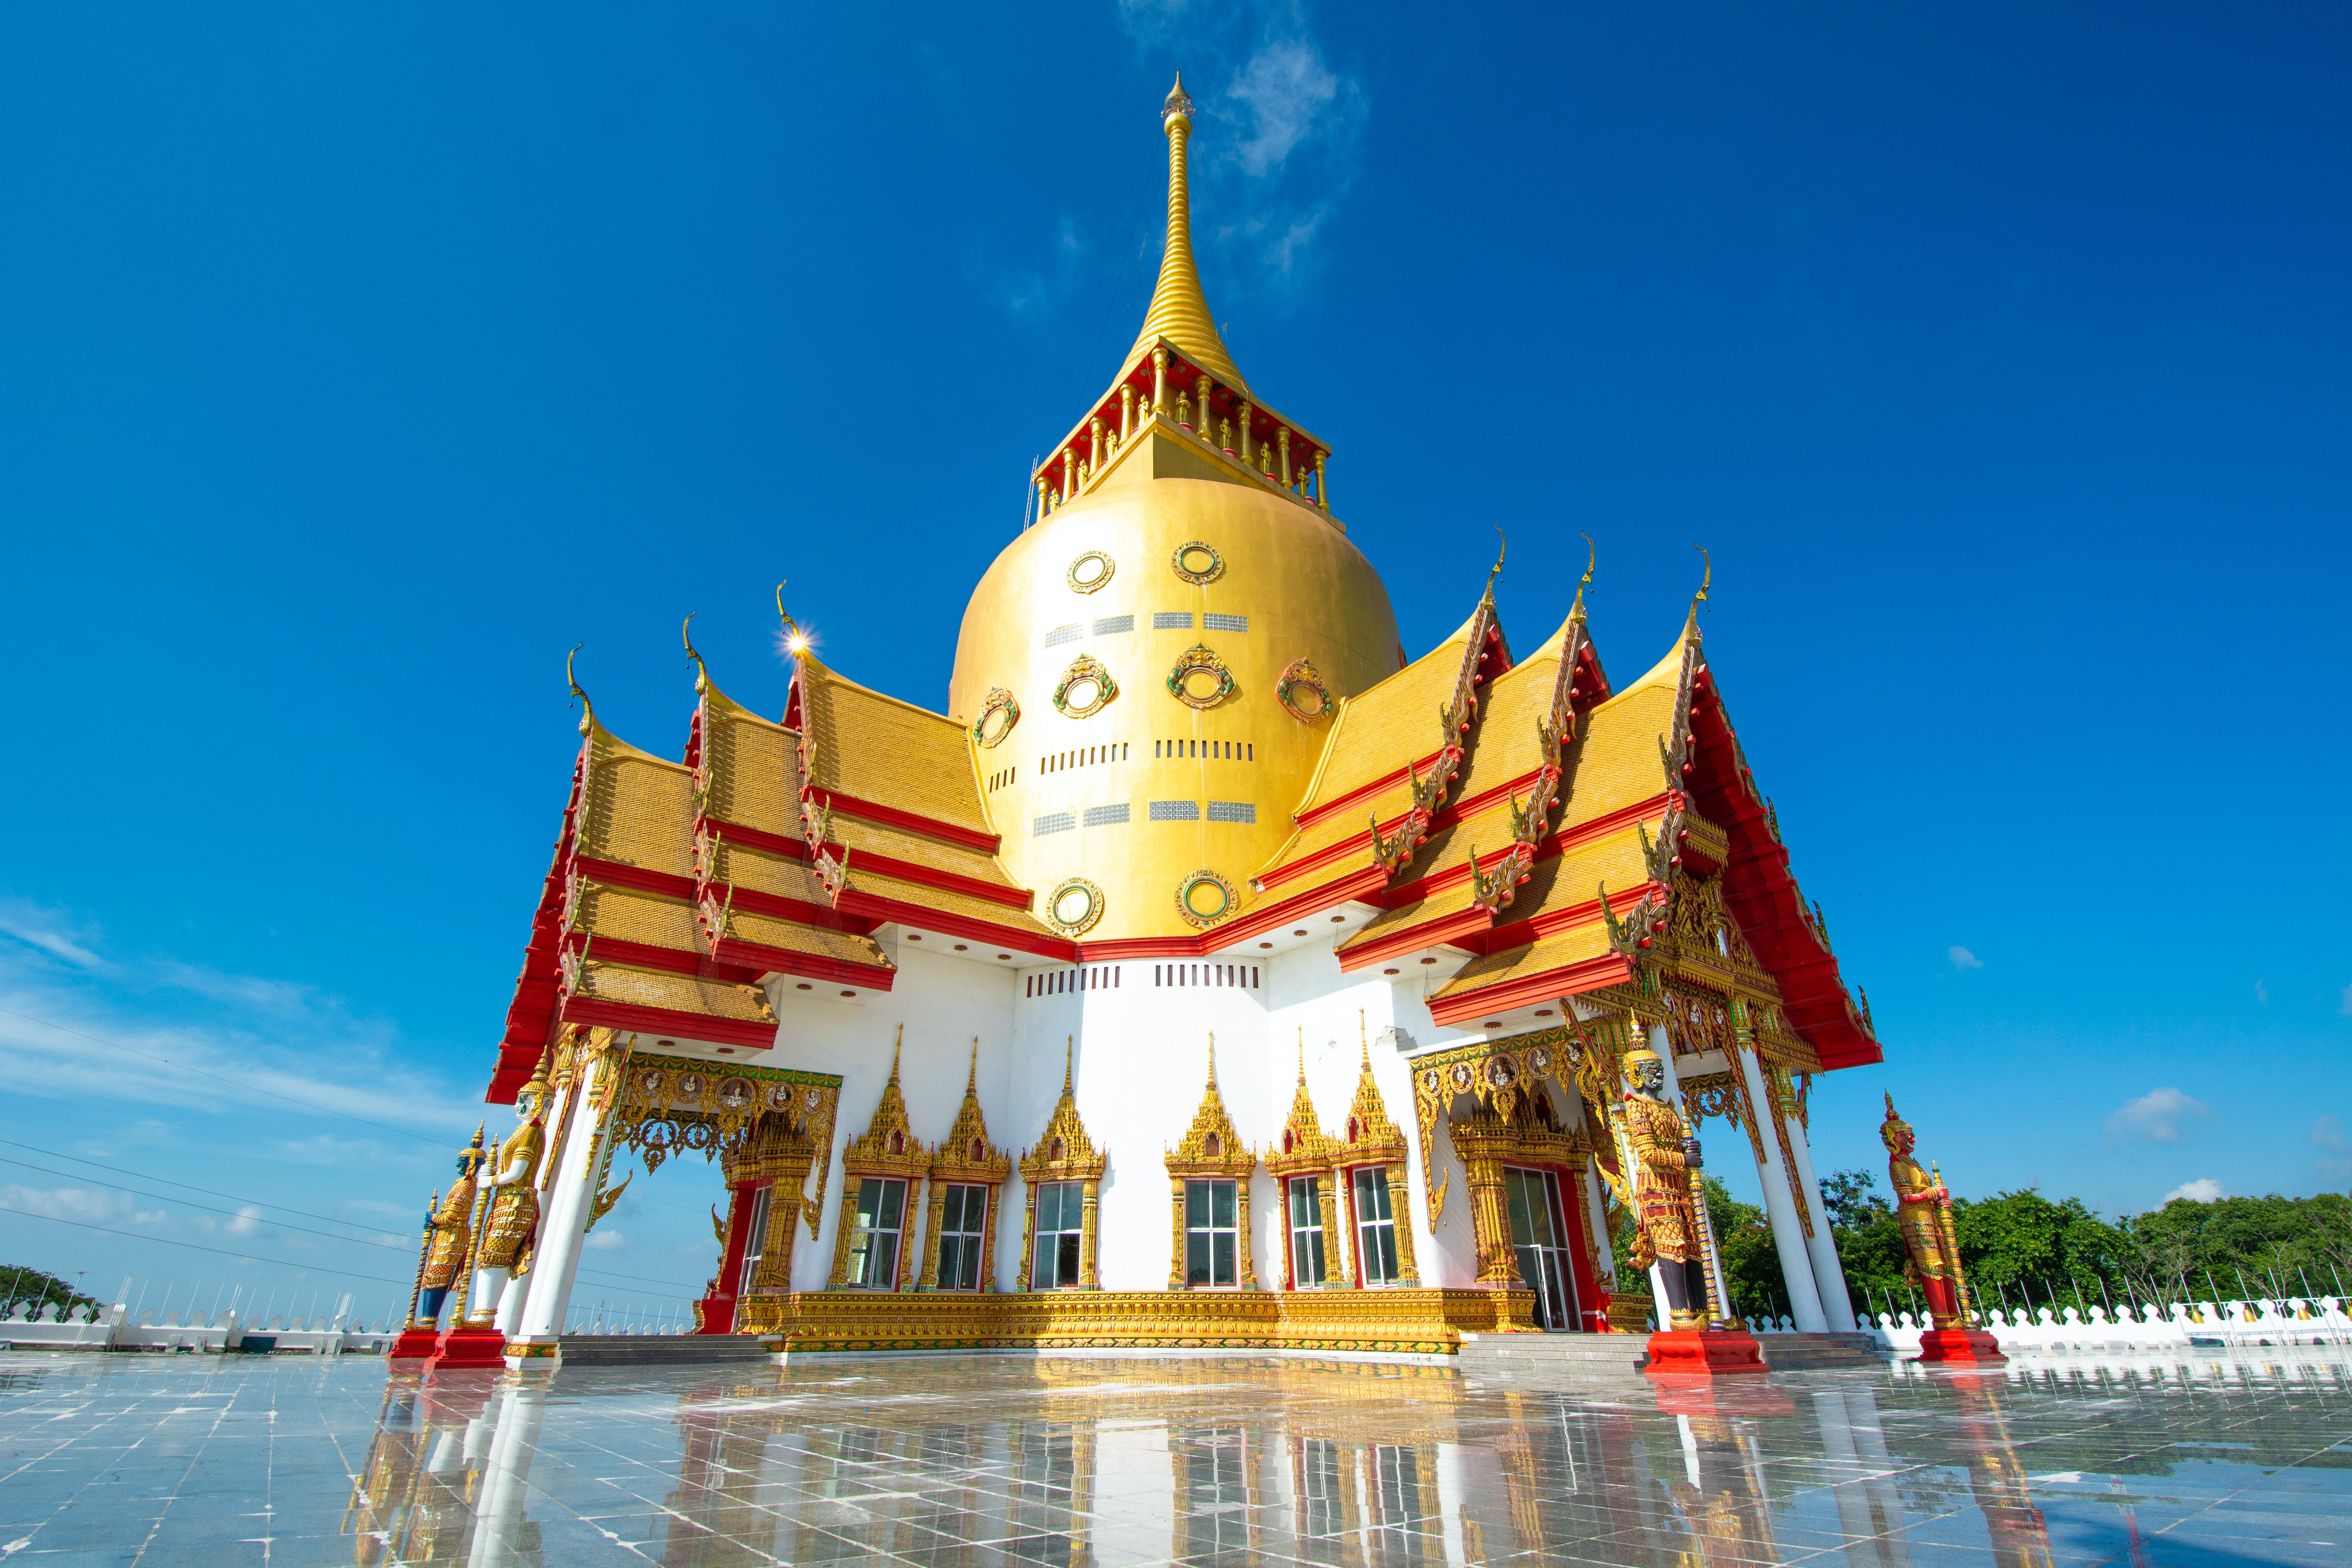
natural, sky, building, daytime, water, nature, temple, architecture, world, chinese architecture, cloud, leisure, morning, landmark, facade, travel, event, city, place of worship, house, japanese architecture, tourism, historic site, holy places, stock photography, spire, reflection, pagoda, tourist attraction, shrine, hindu temple, monastery, tradition, religious institute, symmetry, fun, art, recreation